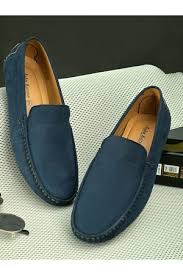
Label: Boat